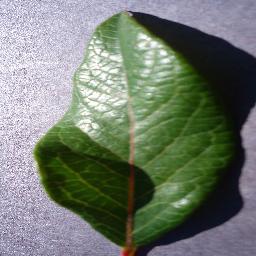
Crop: blueberry
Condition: healthy